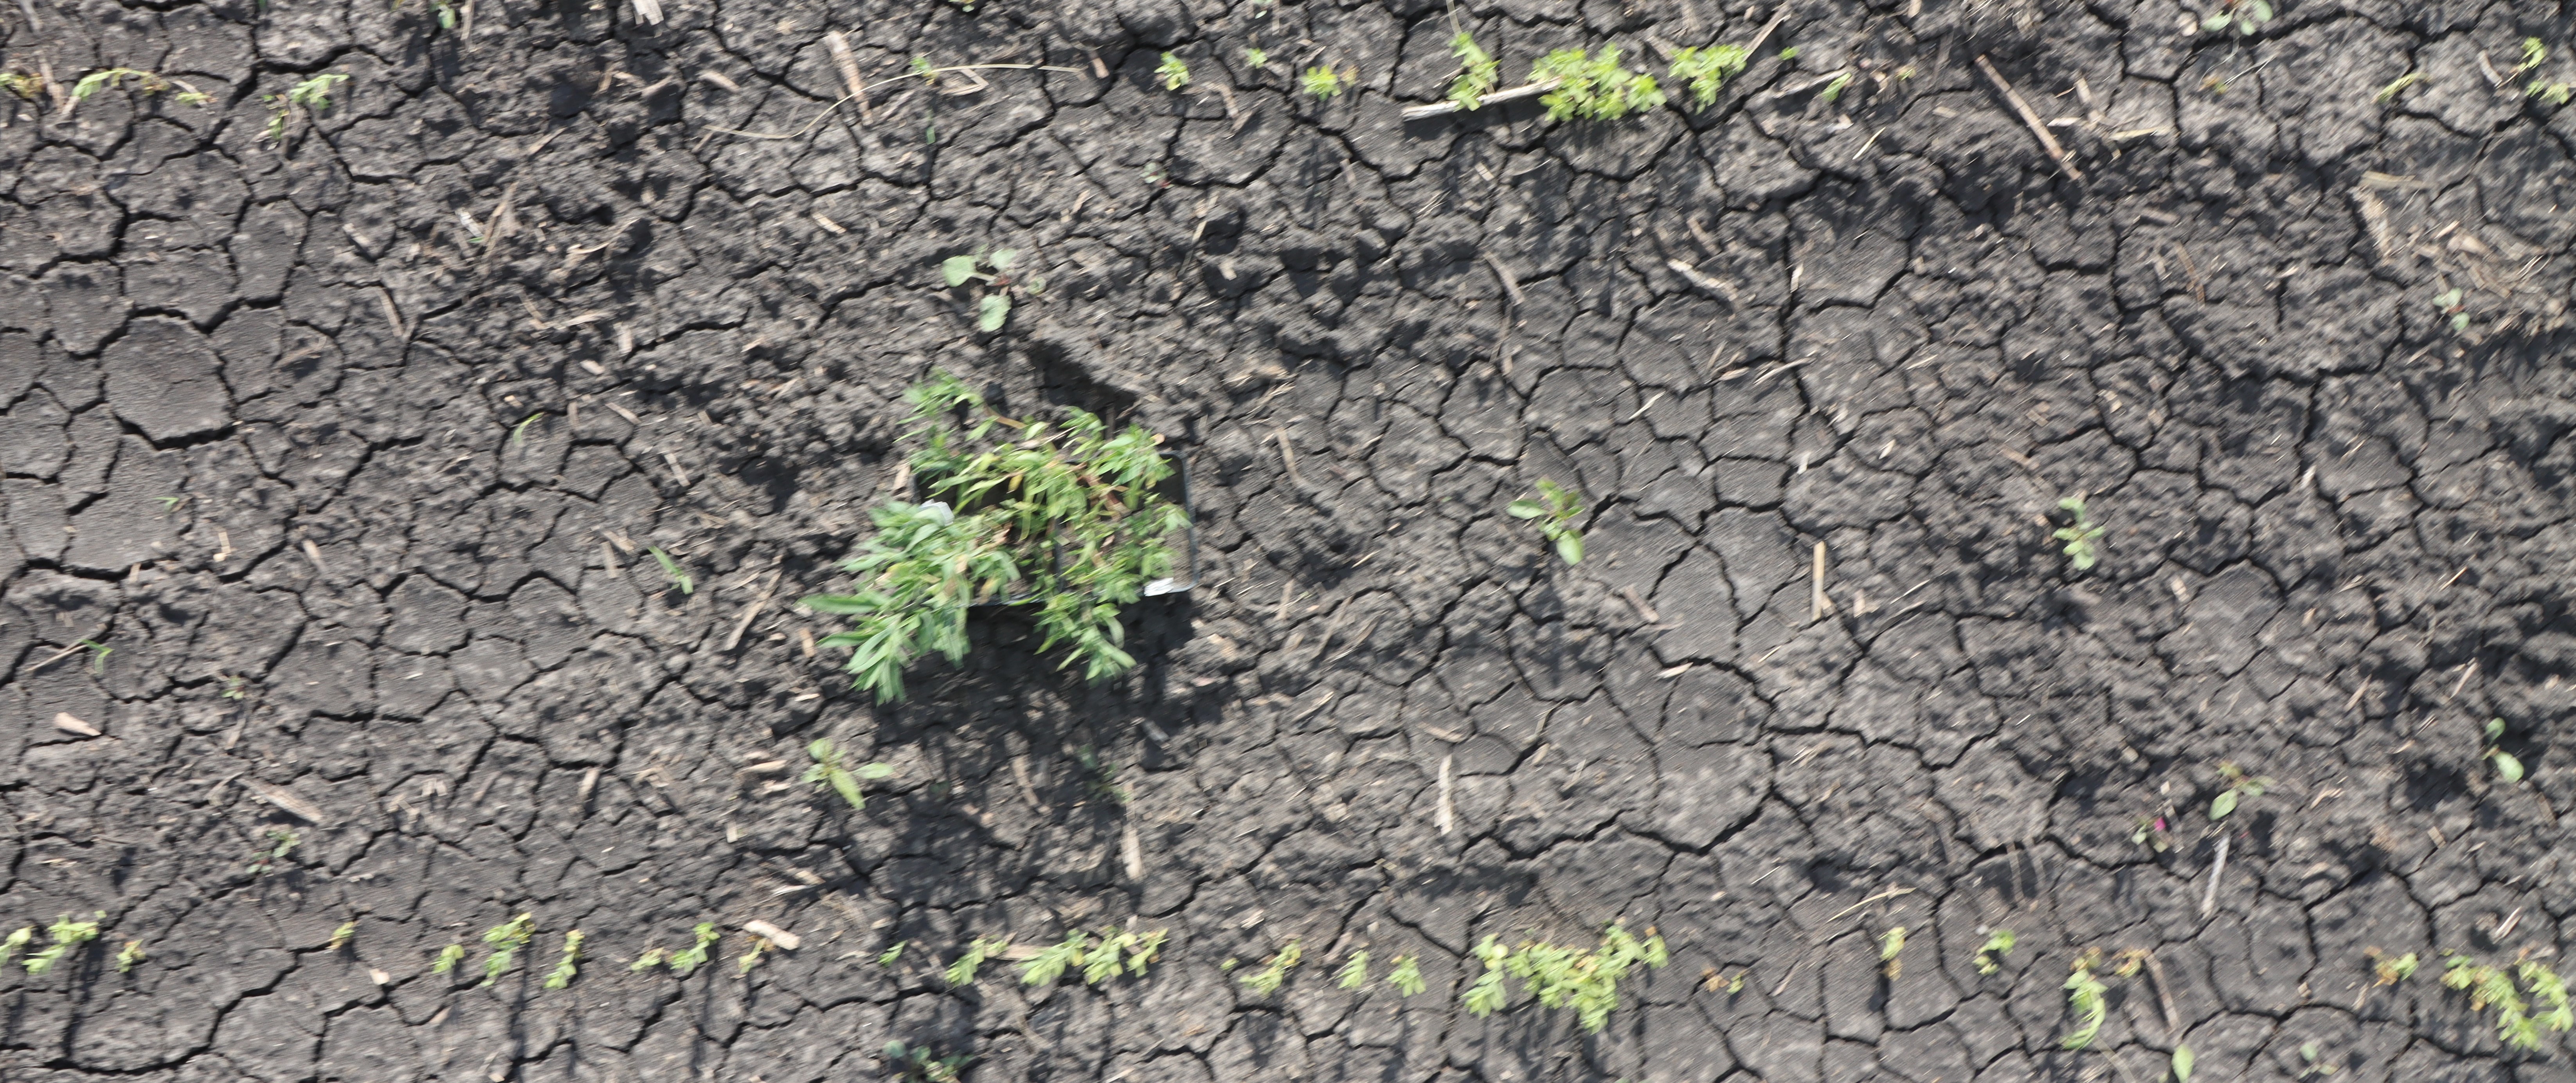
Crop: Flax
Objects: Kochia, Kochia, Kochia, Flax, Flax, Flax, Flax, Flax, Flax, Flax, Flax, Flax, Flax, Flax, Flax, Flax, Flax, Flax, Flax, Flax, Flax, Flax, Flax